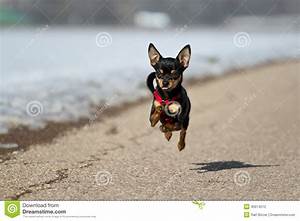
Label: dog